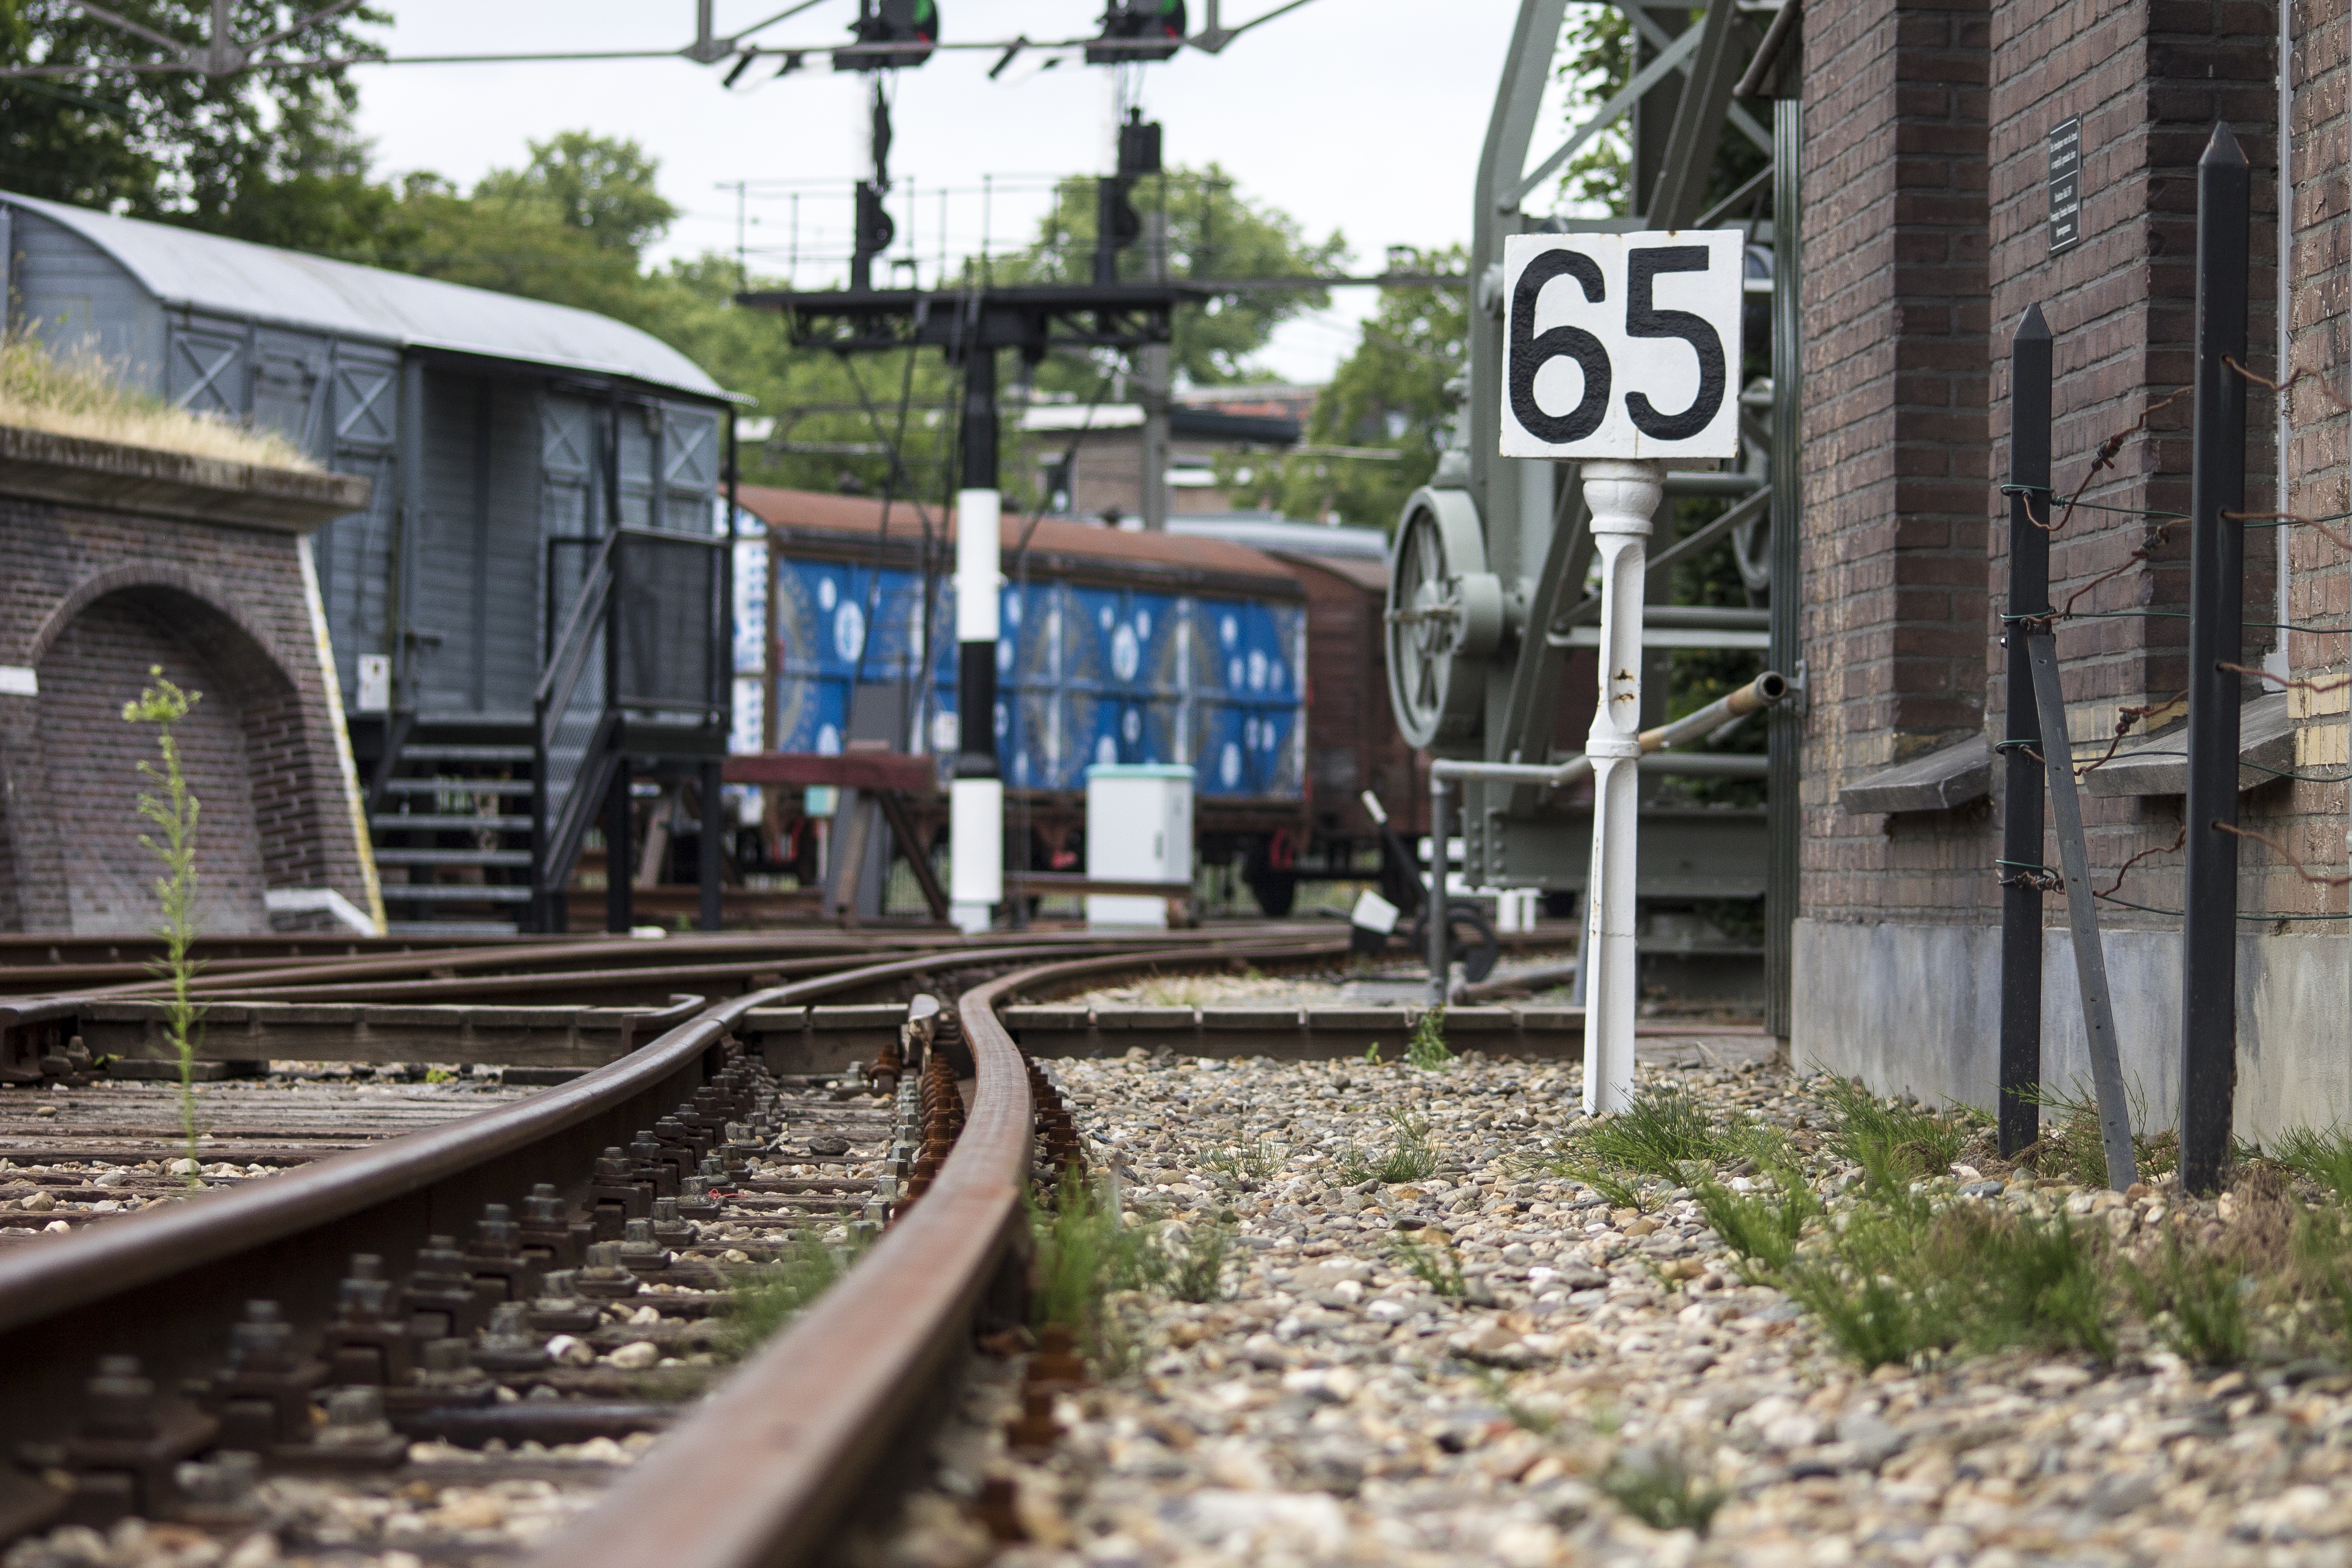
track, railway, wagon, train track, train, transport, suburb, vehicle, station, train station, lane, public transport, tracks, netherlands, gravel, rails, trains, sleepers, rail transport, wagons, residential area, dutch railways, bills of exchange, dutch train, rolling stock, railroad car